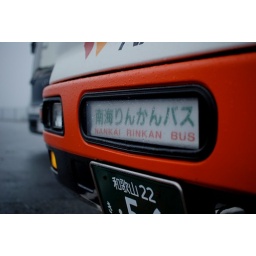
the bus that got us up the mountain to the town of Koyasan, in the Wagayama Prefecture of central Japan